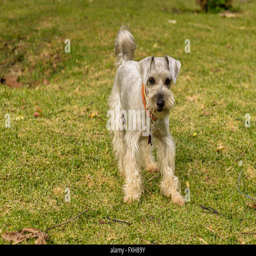
person on a green field